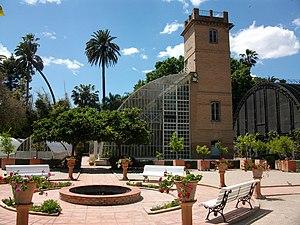
Carlos Pau Español, né le 10 mai 1857 à Segorbe et décédé le 9 mai 1937 dans la même commune, est un botaniste espagnol.